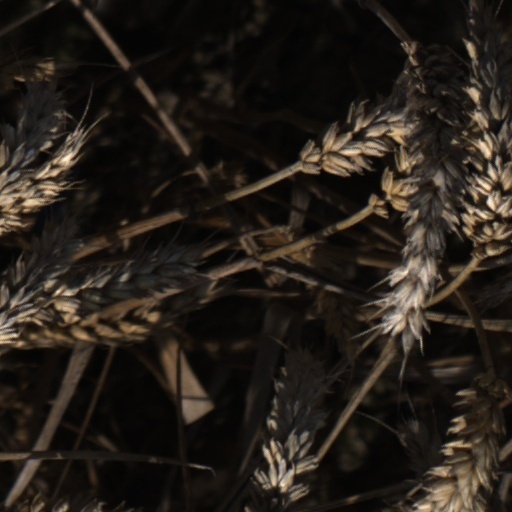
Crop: wheat